Ruggiero Gabaleone di Salmour

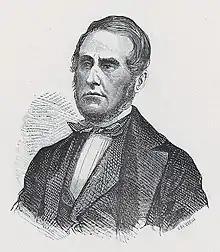
Ruggiero Gabaleone di Salmour, 1861

Ruggiero Gabaleone di Salmour (January 14, 1806 – March 6, 1878) was an Italian politician and economist. He served in the Senate of the Kingdom of Sardinia.